Adrian Năstase

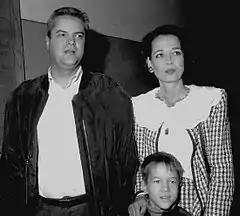
Năstase with his wife and son in 1992

Adrian Năstase finished high school at Nicolae Bălcescu High School (now Saint Sava National College) and then graduated from the University of Bucharest, receiving degrees from both the Department of Law and the Department of Sociology. He worked at various times as a professor, judge, and as president of several organizations involved with law and international relations.